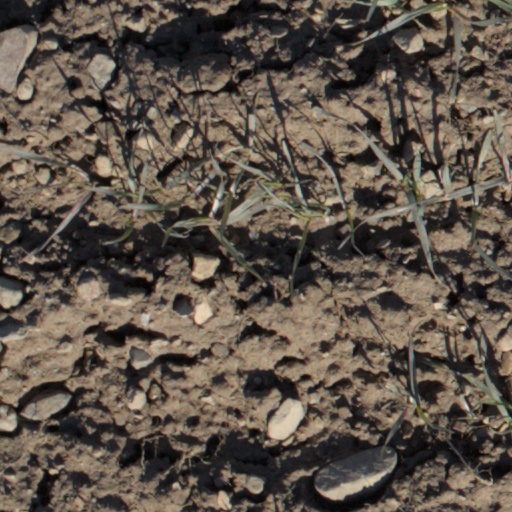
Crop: wheat